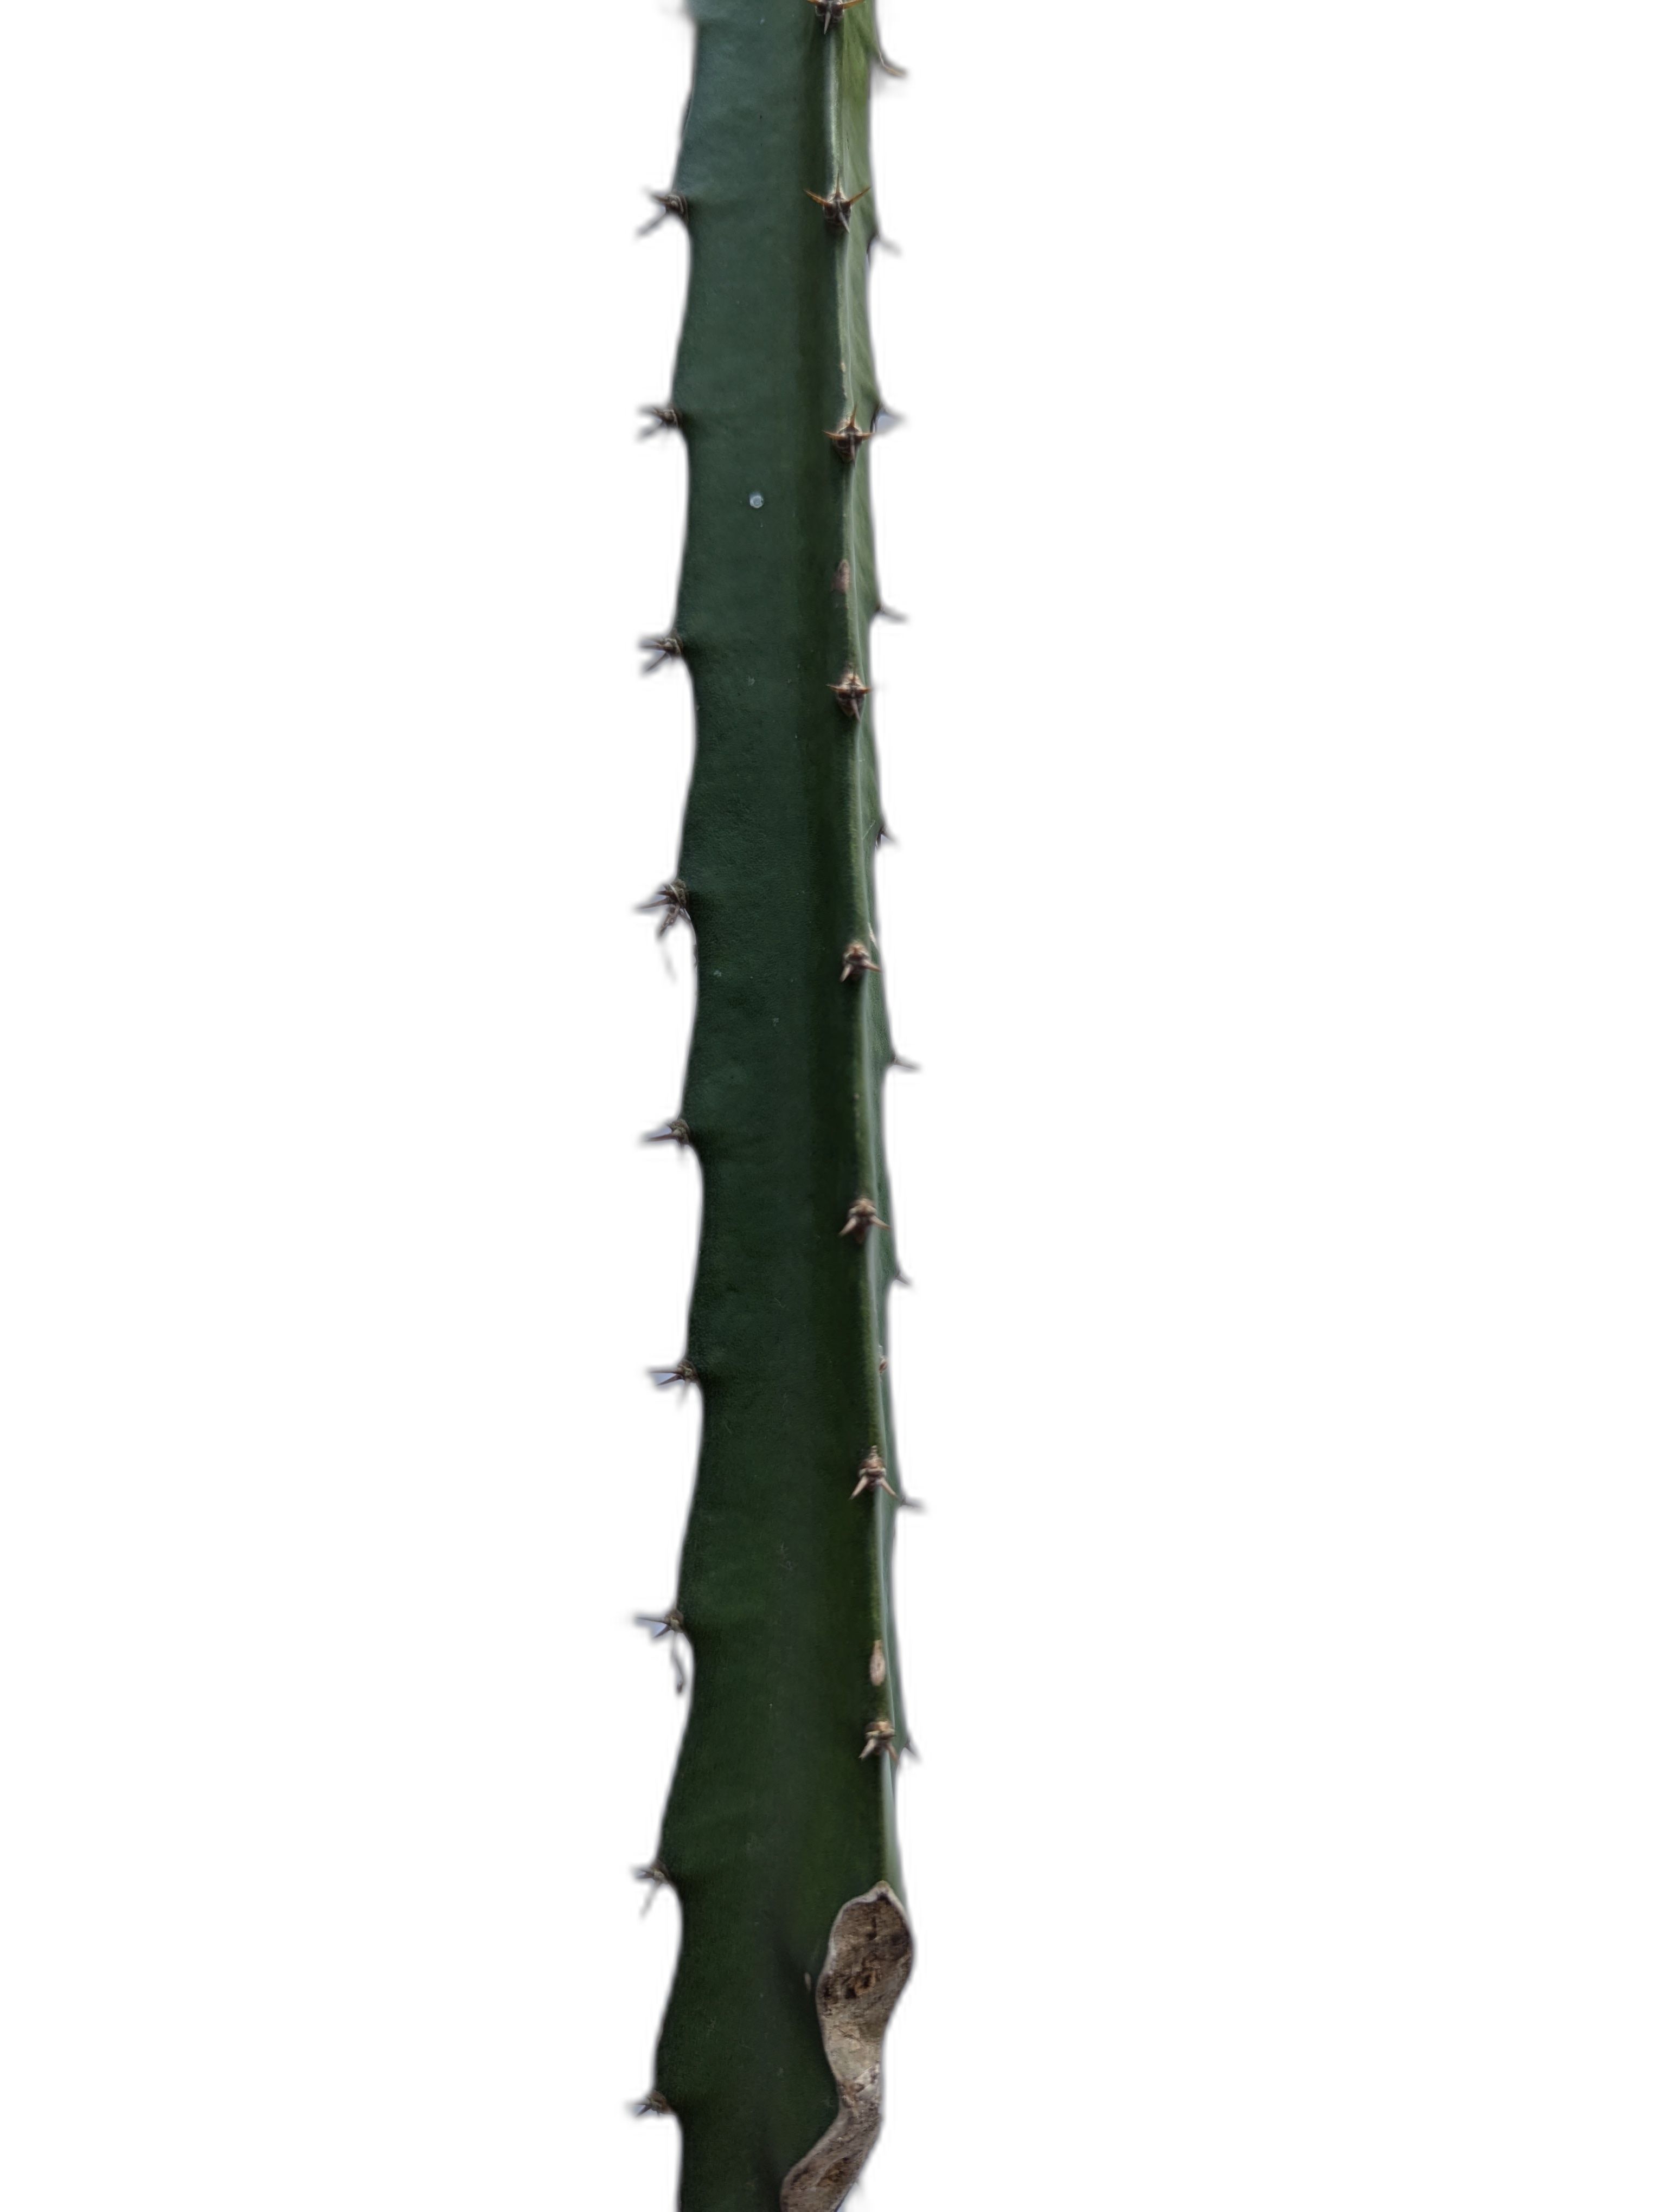
Label: Good leaf